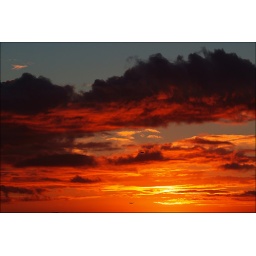
red sky in the morning